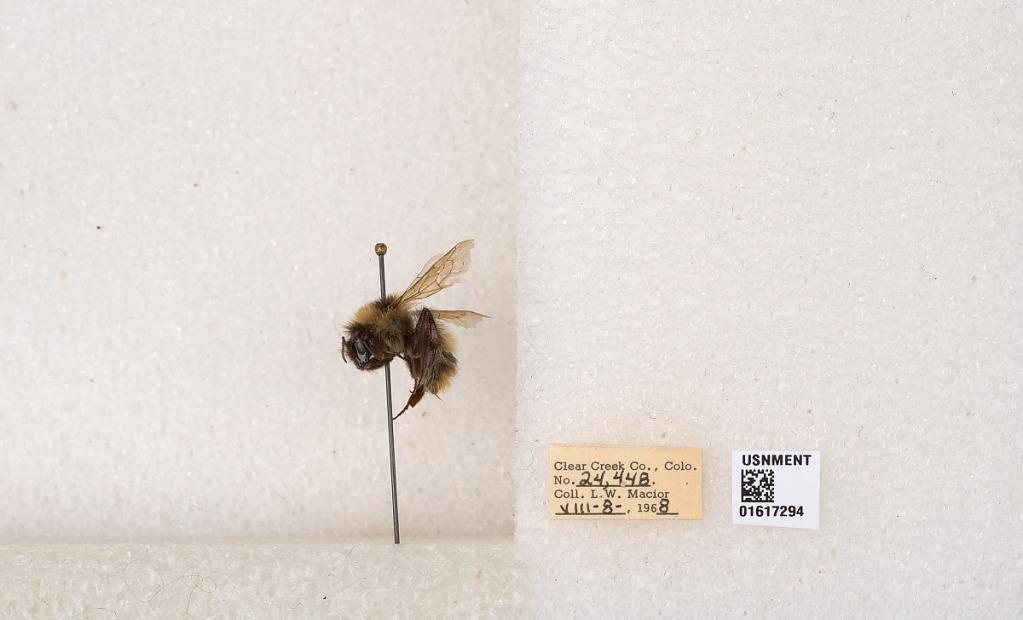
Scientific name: Bombus kirbyellus
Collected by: L. Macior
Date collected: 1968-8-8
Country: United States
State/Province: Colorado
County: Clear Creek
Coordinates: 39.6891, -105.644